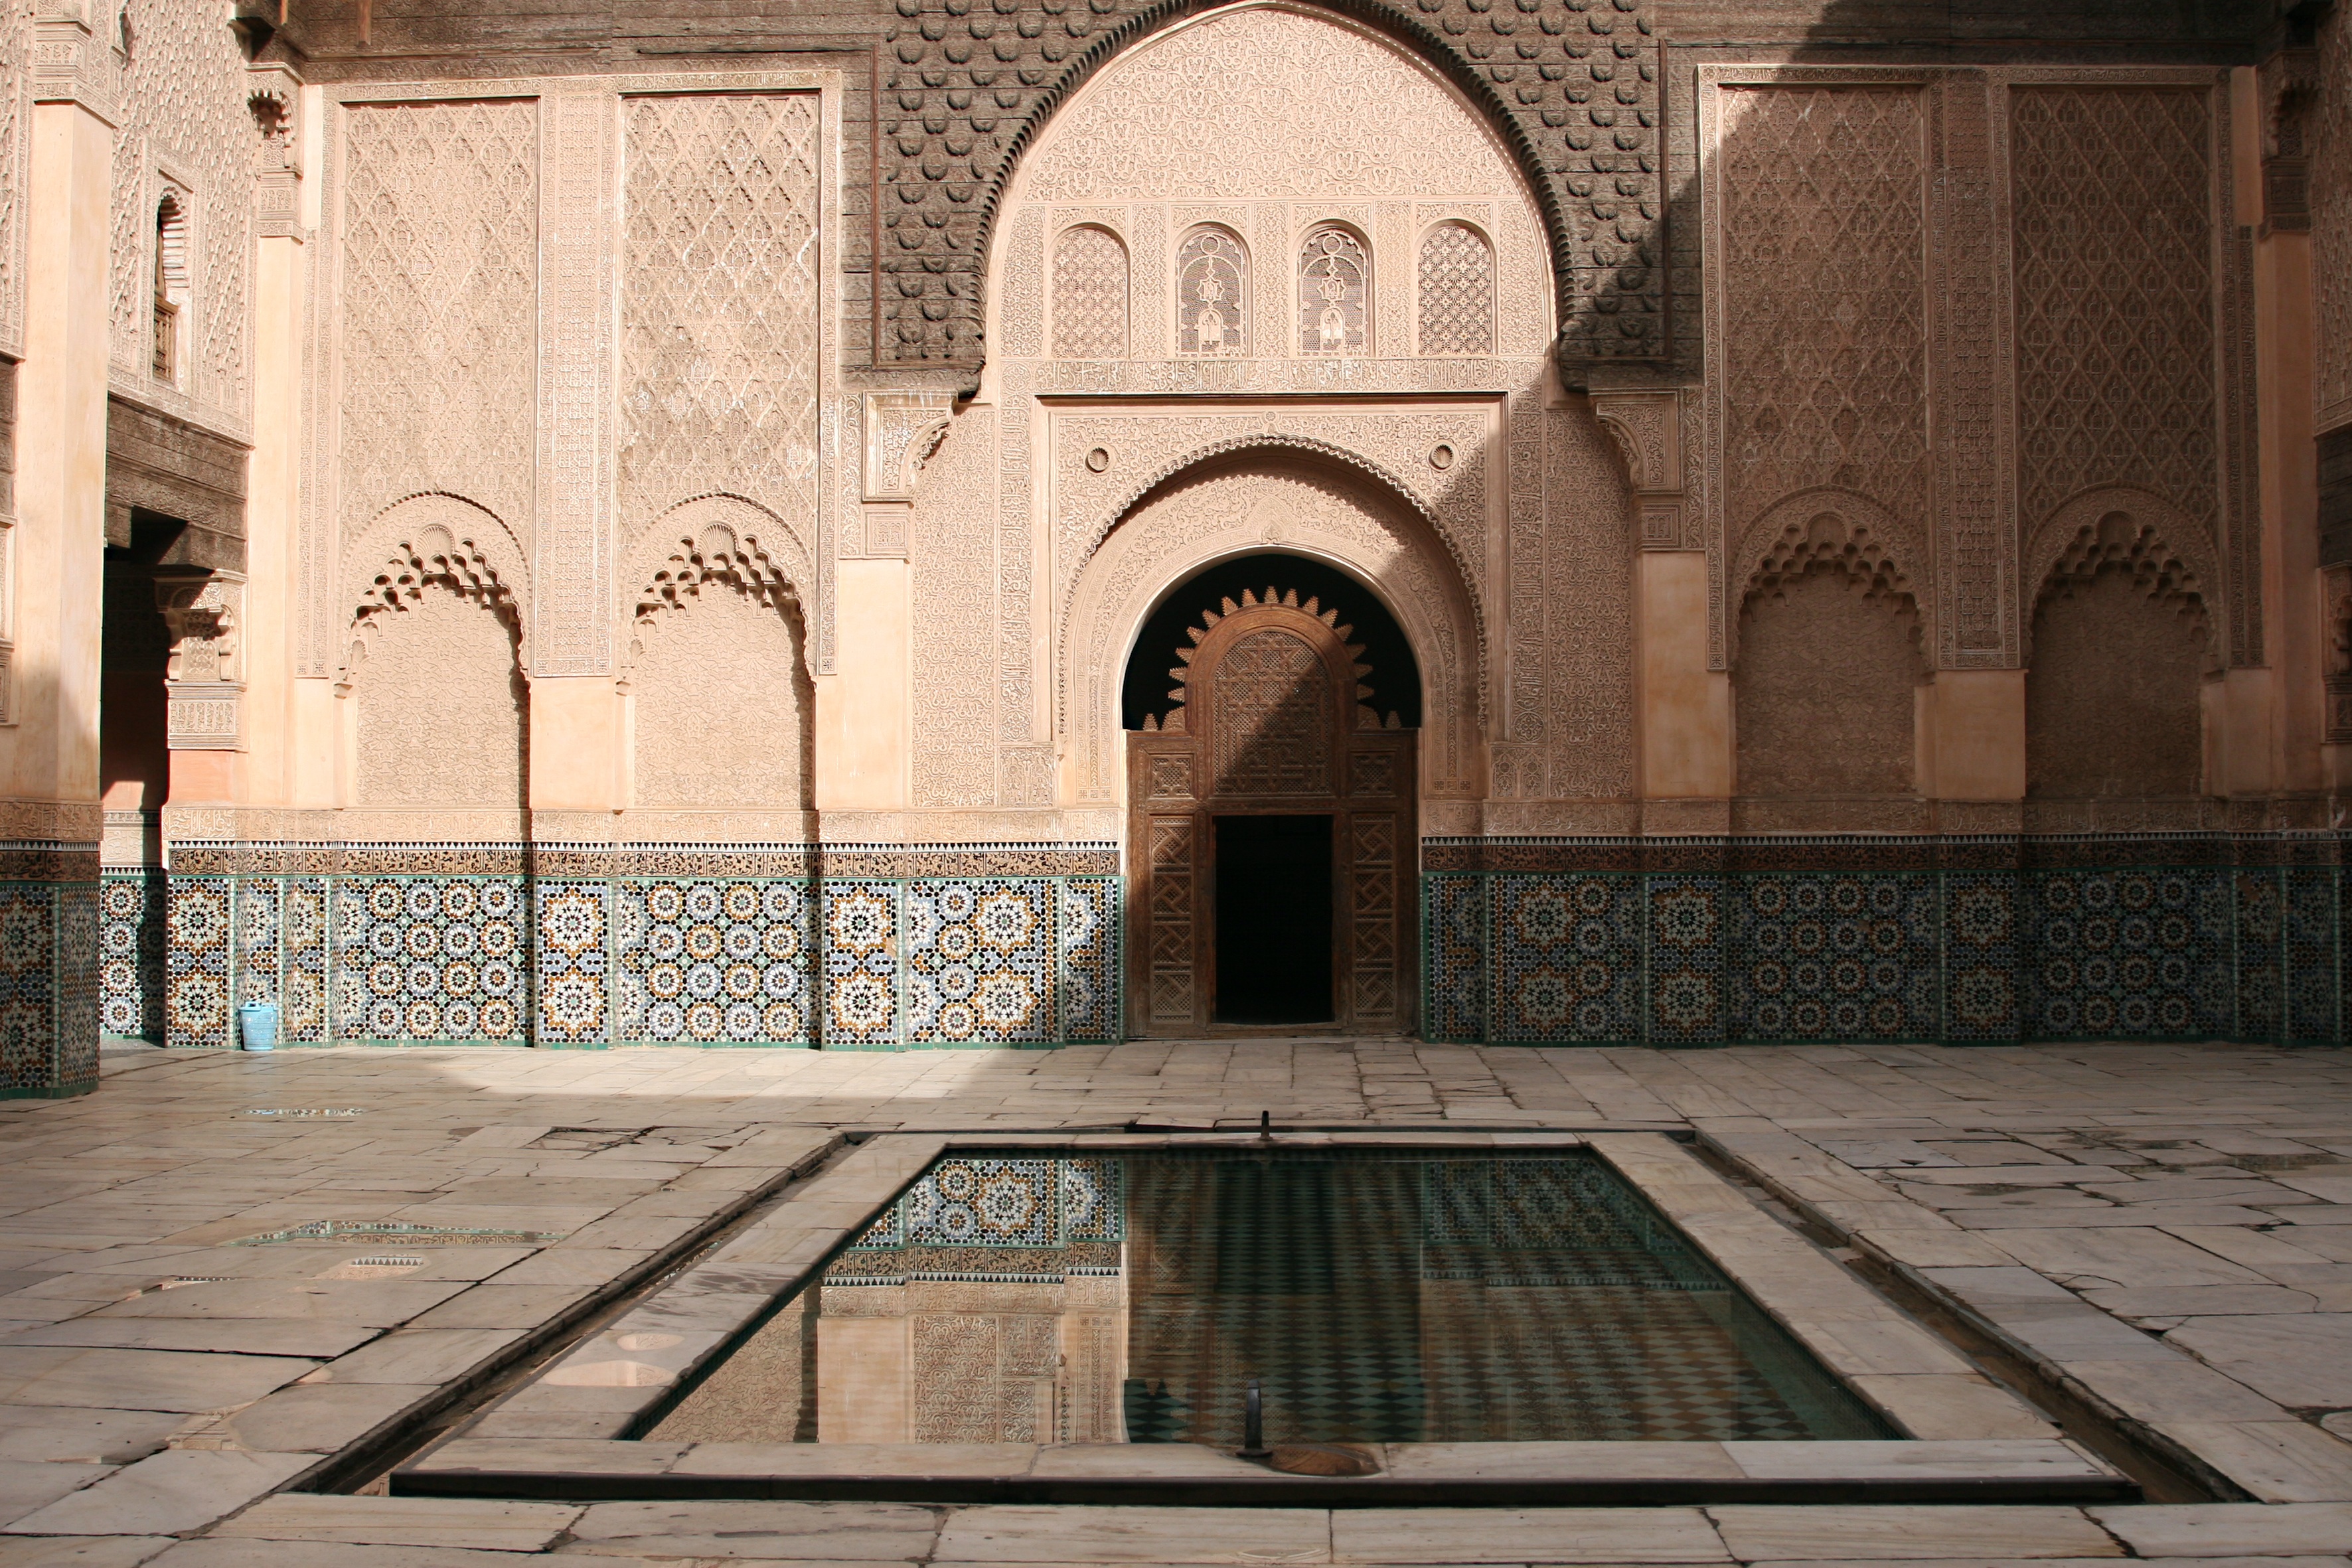
architecture, building, pond, arch, facade, cathedral, place of worship, courtyard, temple, symmetry, morocco, ancient history, point of interest, koran school